Joan Lovely

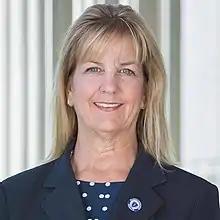
official portrait, 2020

Joan Lovely is a Democratic member of the Massachusetts Senate, representing the Second Essex district in the Massachusetts Senate since 2013. She previously served on the Salem, Massachusetts City Council from 1998 to 2012 and was Council President in 2001 and 2012.